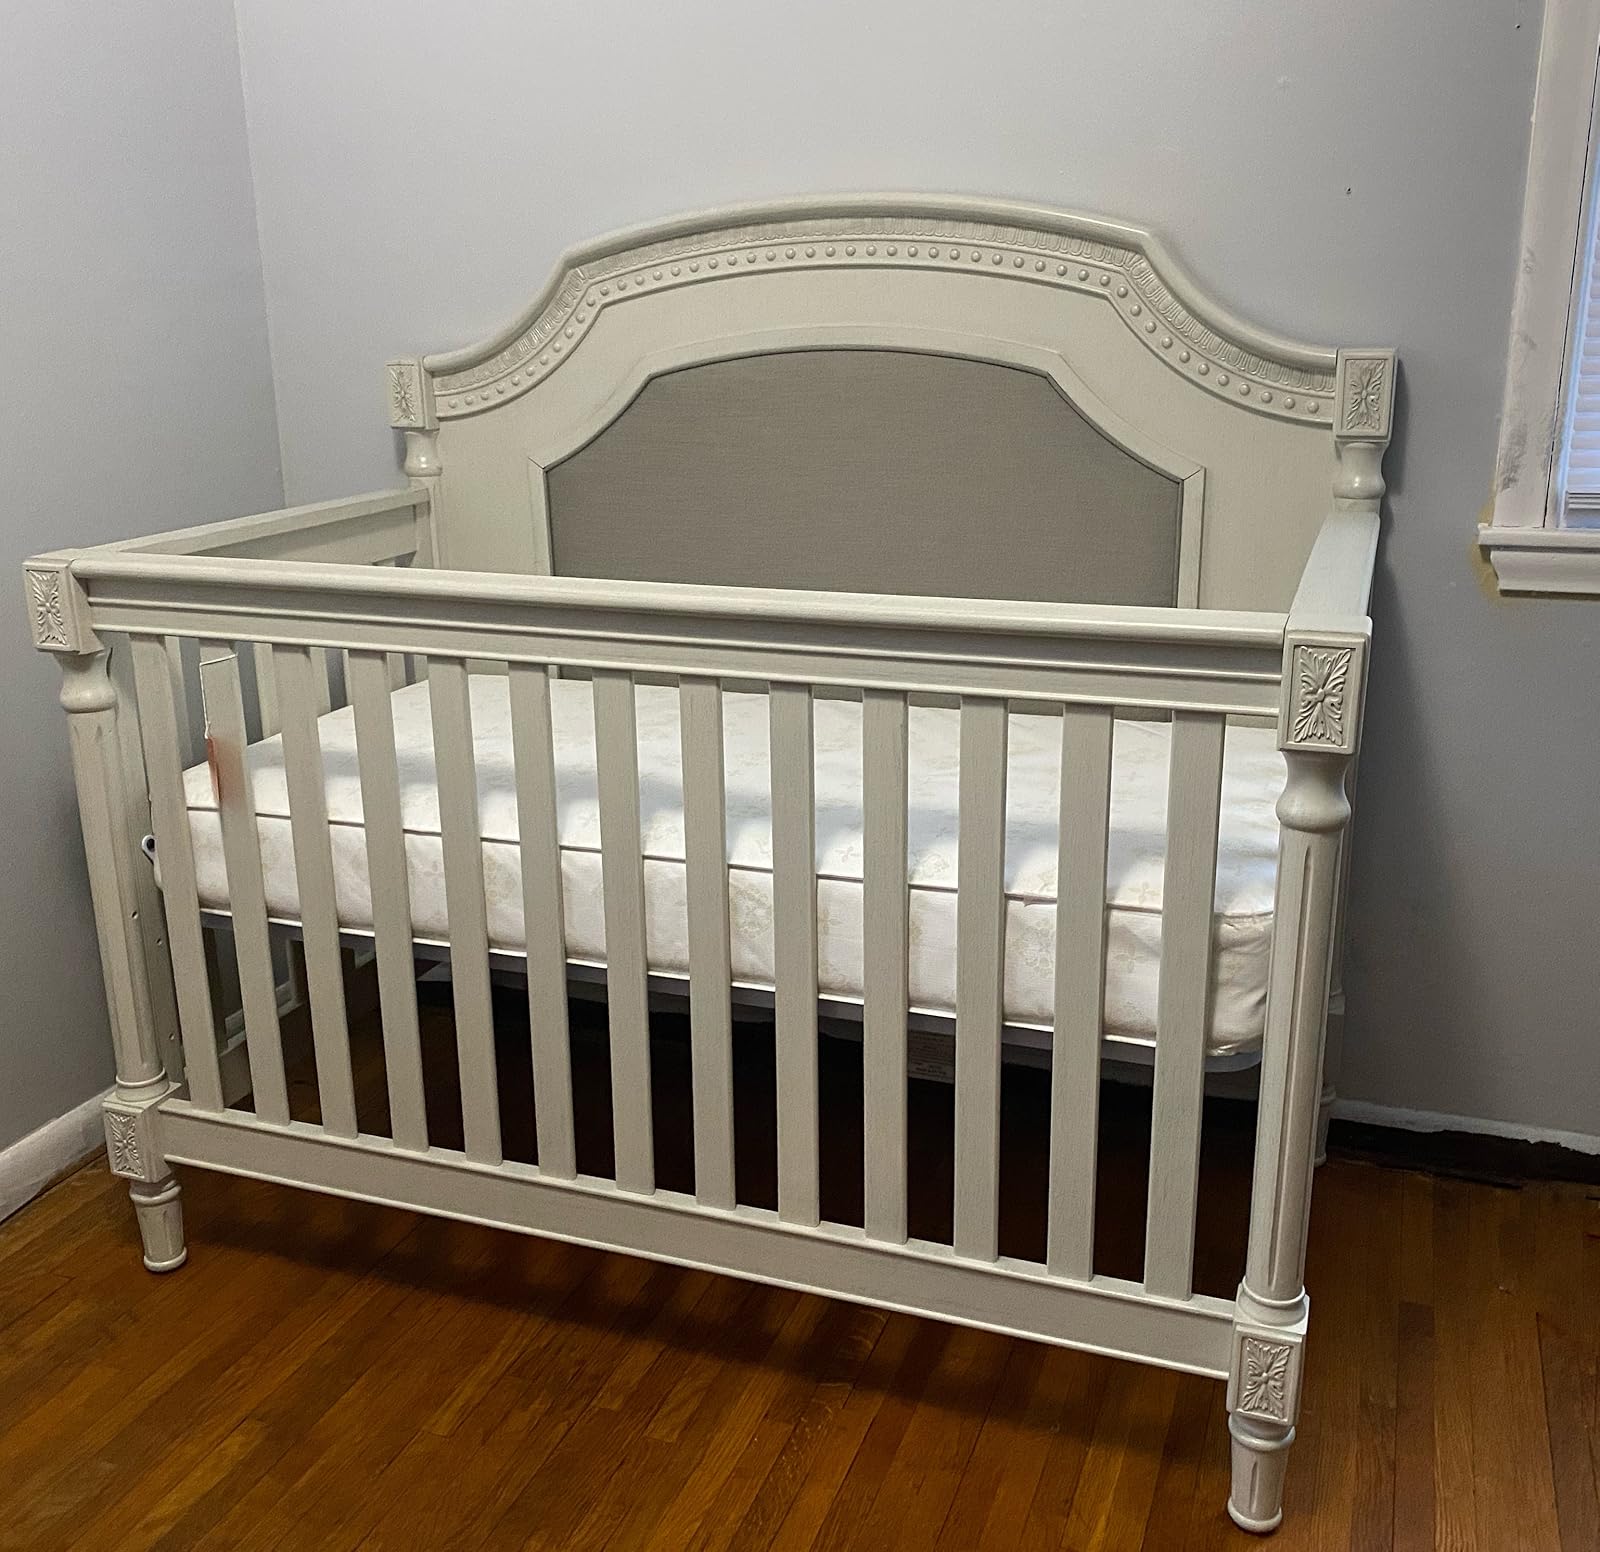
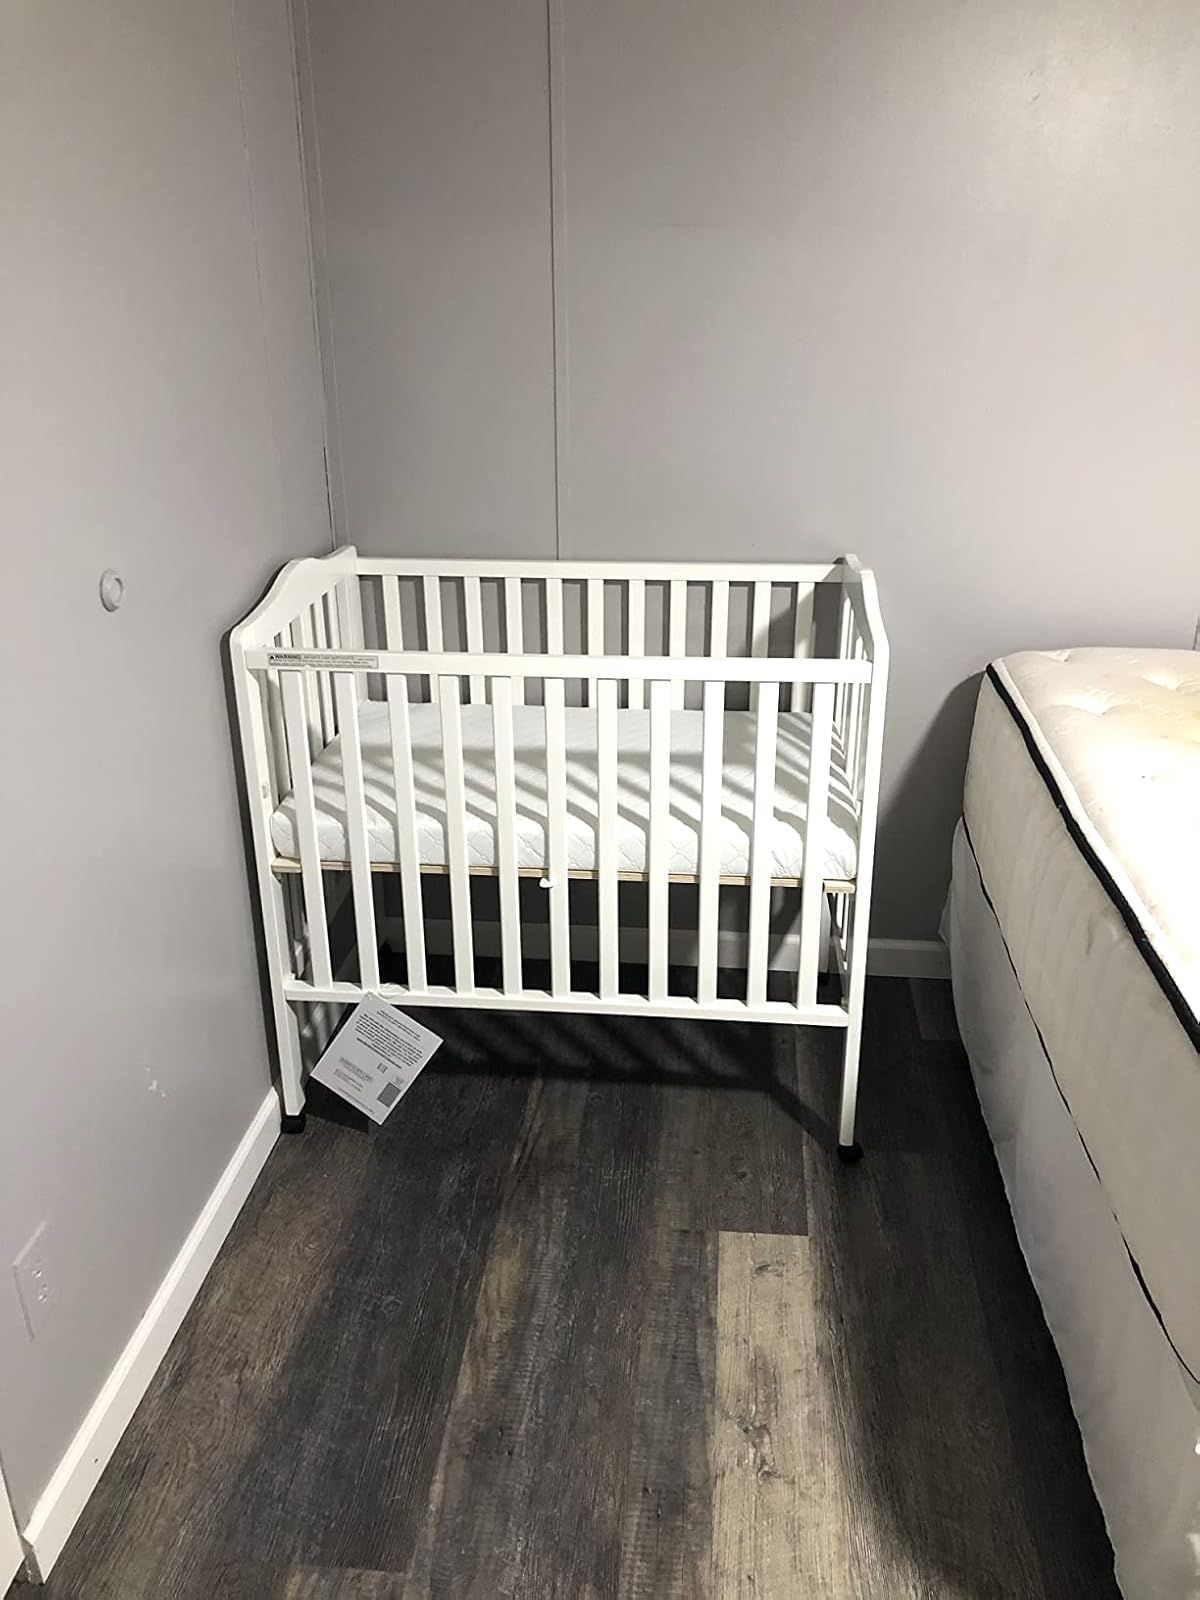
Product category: products_crib
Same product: no